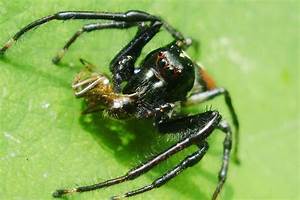
Label: spider